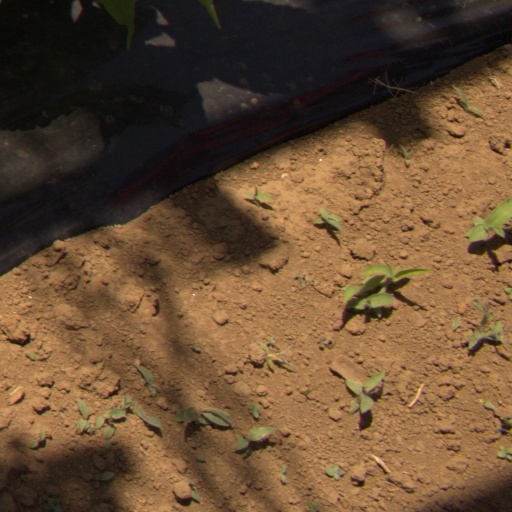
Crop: Jerusalem artichoke